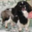
Label: dog